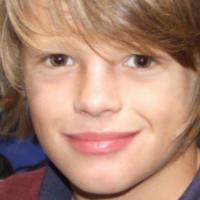
Age group: age 01-10